Kerridge Hill

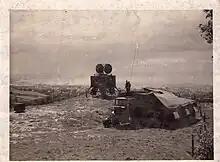
British Army Signals Trials Unit testing cathode ray signals on Kerridge Hill 1948

In the mid-1940s, the Royal Signal Corps Trials Unit based at Catterick would drive a truck-mounted dish-shaped transmitter/receiver up onto Kerridge Hill. Here they tested cathode-ray tube transmission and reception (data-based, not images), to a mobile receiving station on another truck. The receiver would be driven further and further south over time, until eventually the lads at Kerridge Hill were sending a signal to the south coast of the country.